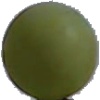
Label: Grape White 4